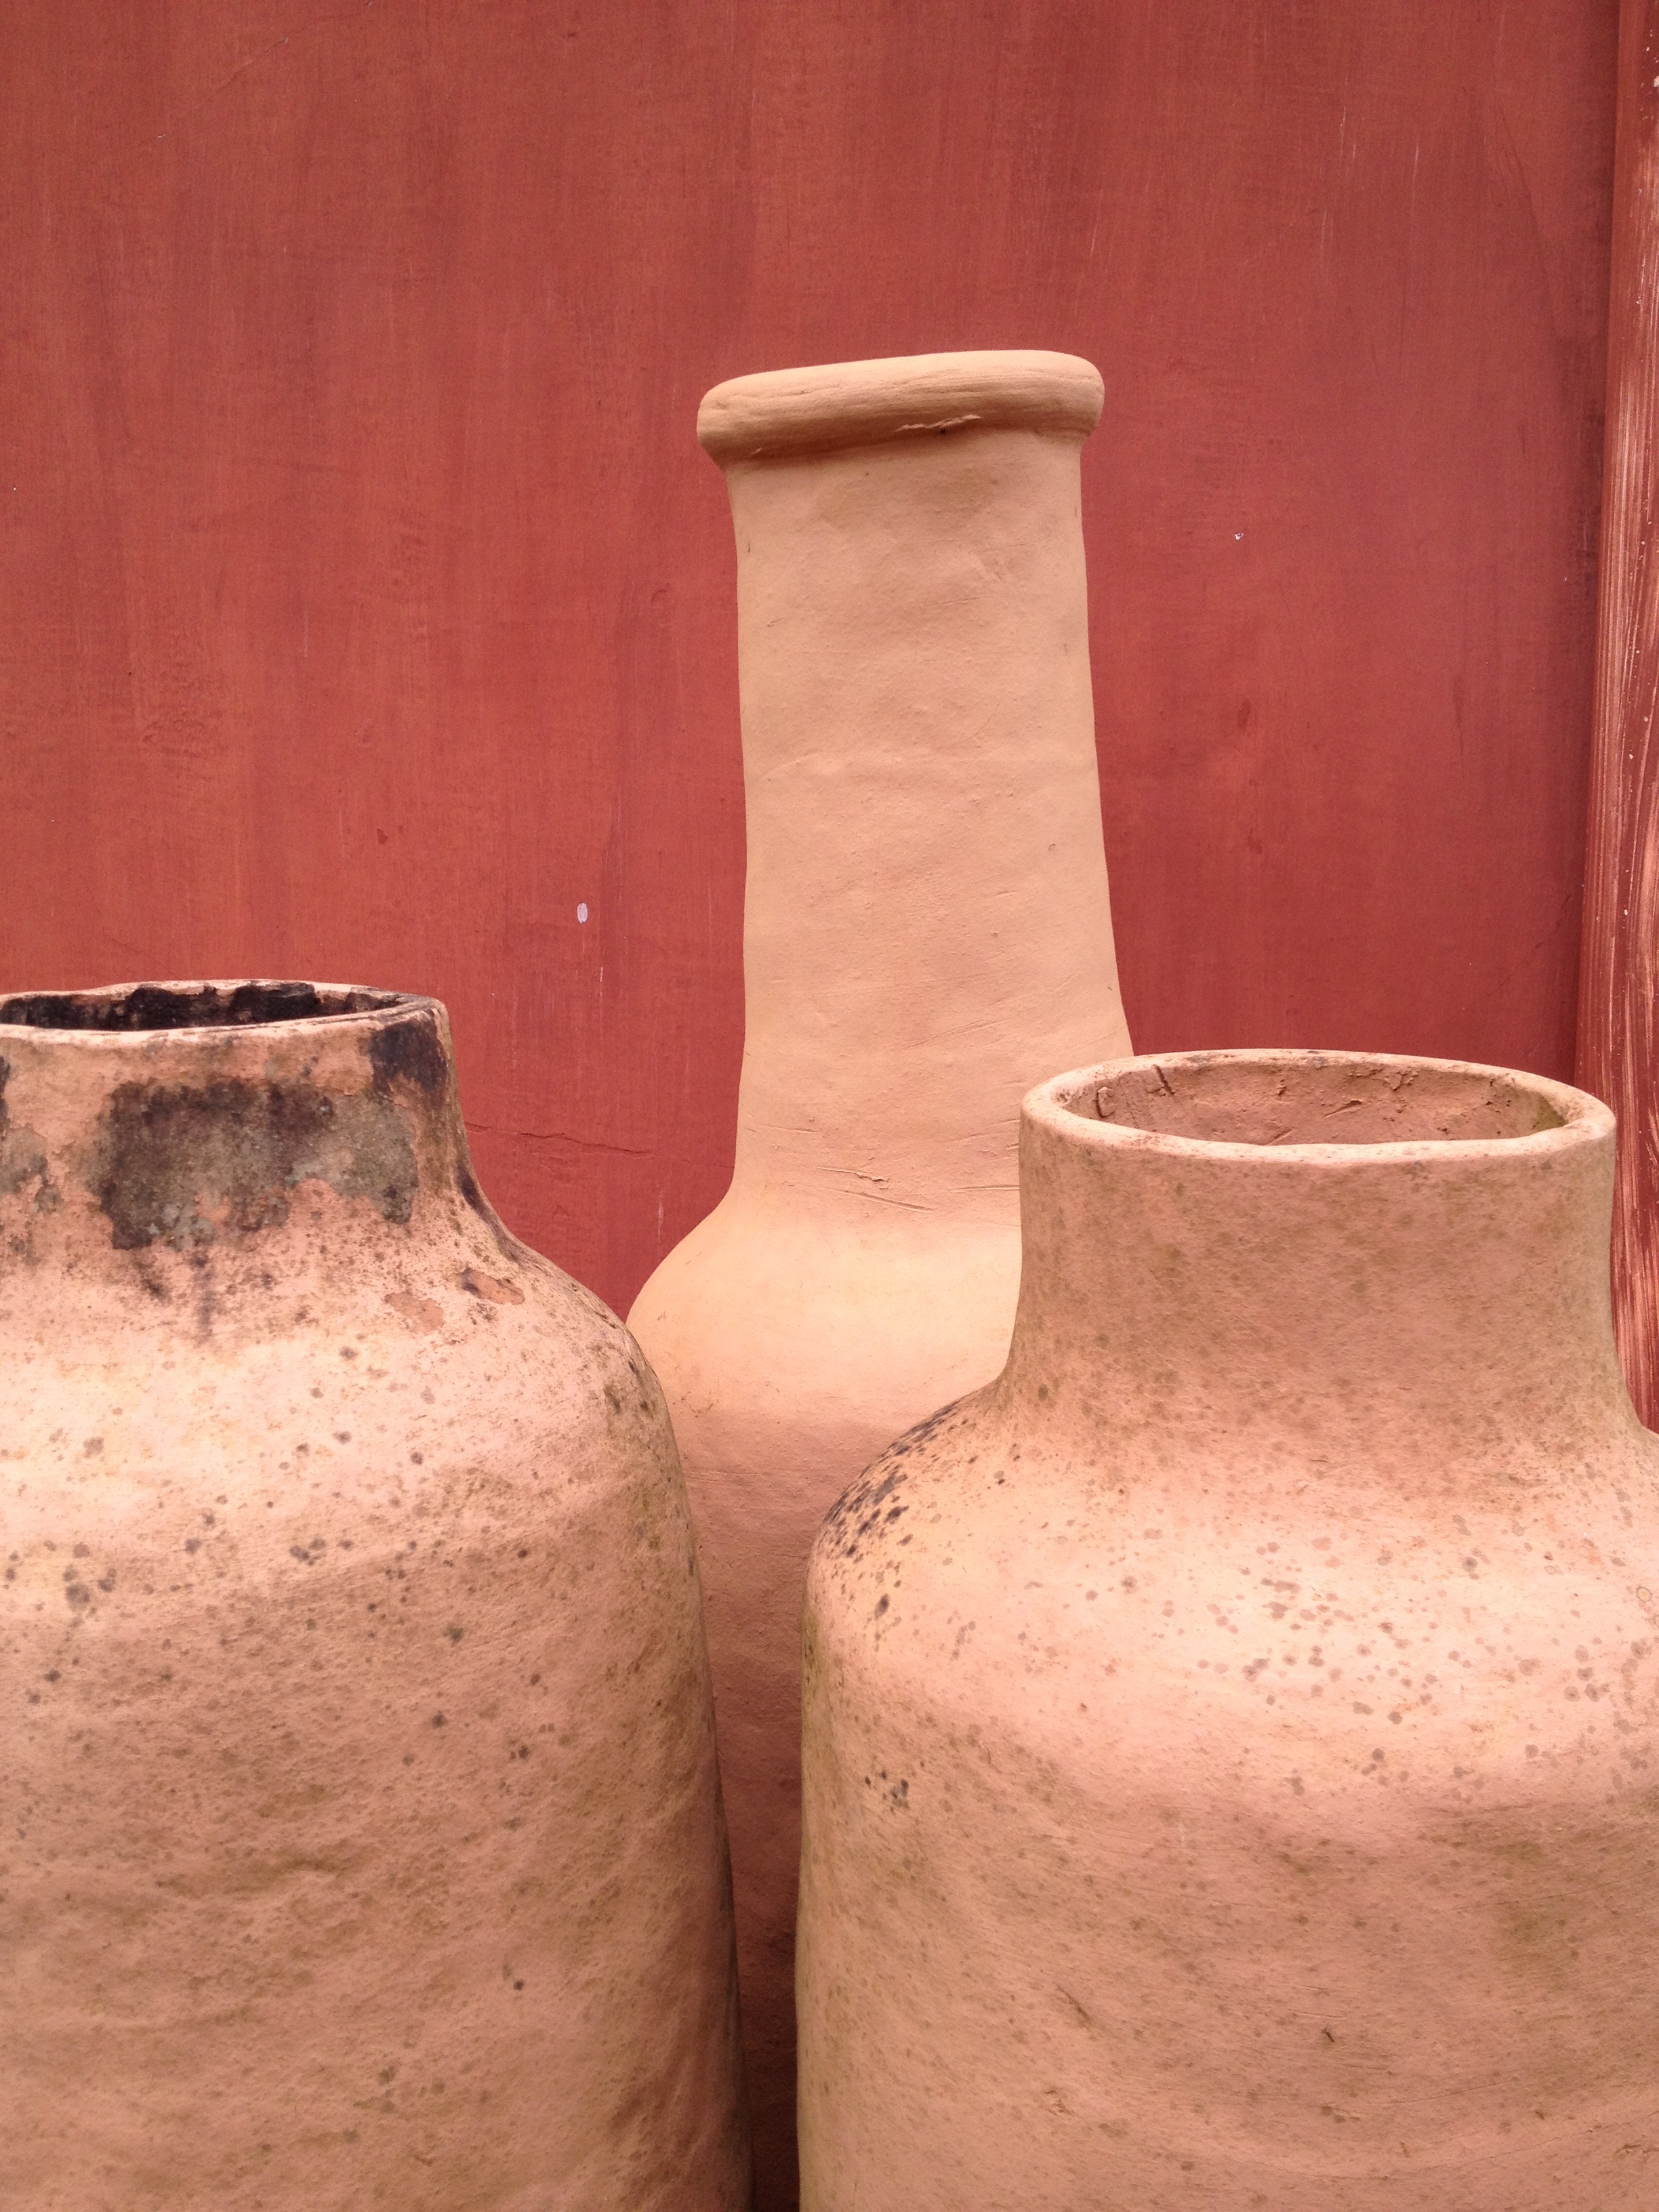
wood, vase, ceramic, pottery, material, jug, art, crafts, clay, brazil, minas, pots, man made object, potter's wheel, drinkware